Ban Thung Pho Junction railway station

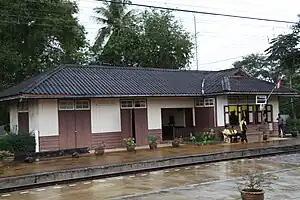

Ban Thung Pho Junction railway station is a railway station located in Phunphin Subdistrict, Phunphin District, Surat Thani. Ban Thung Pho Junction is a class 2 railway station, located 631.0 km from Thon Buri railway station. Ban Thung Pho Junction acts as the railway junction between the Southern Line mainline and the Khiri Rat Nikhom Branch. This is also the location of a container yard for freight trains.